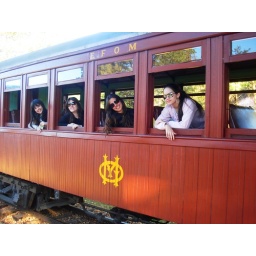
the girls going by train !!!!!